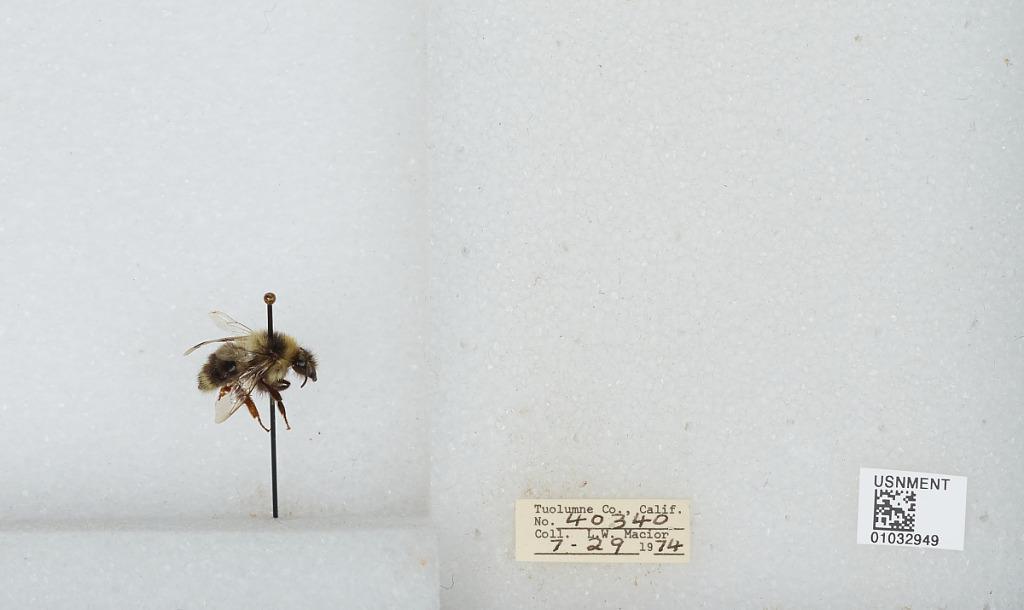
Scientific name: Bombus (Cullumanobombus) rufocinctus Cresson
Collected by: L. Macior
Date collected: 1974-7-29
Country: United States
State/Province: California
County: Tuolumne
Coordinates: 38.02, -119.93